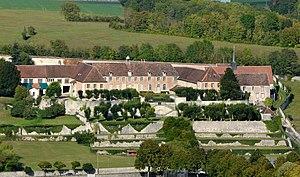
Couvent des Cordeliers a Provins (Seine et Marne, France) This building is classé au titre des Monuments Historiques. It is indexed in the Base Mérimée, a database of architectural heritage maintained by the French Ministry of Culture,
Cet article recense les monuments historiques de Provins, en France.
Cet article recense les monuments historiques français classés en 1960.
Cet article recense les monuments historiques français classés en 1846.